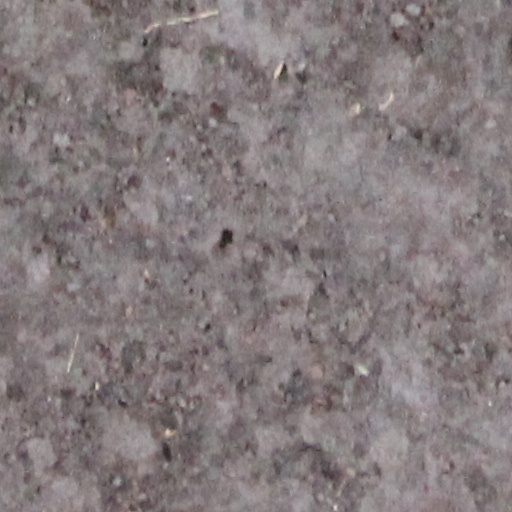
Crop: wheat